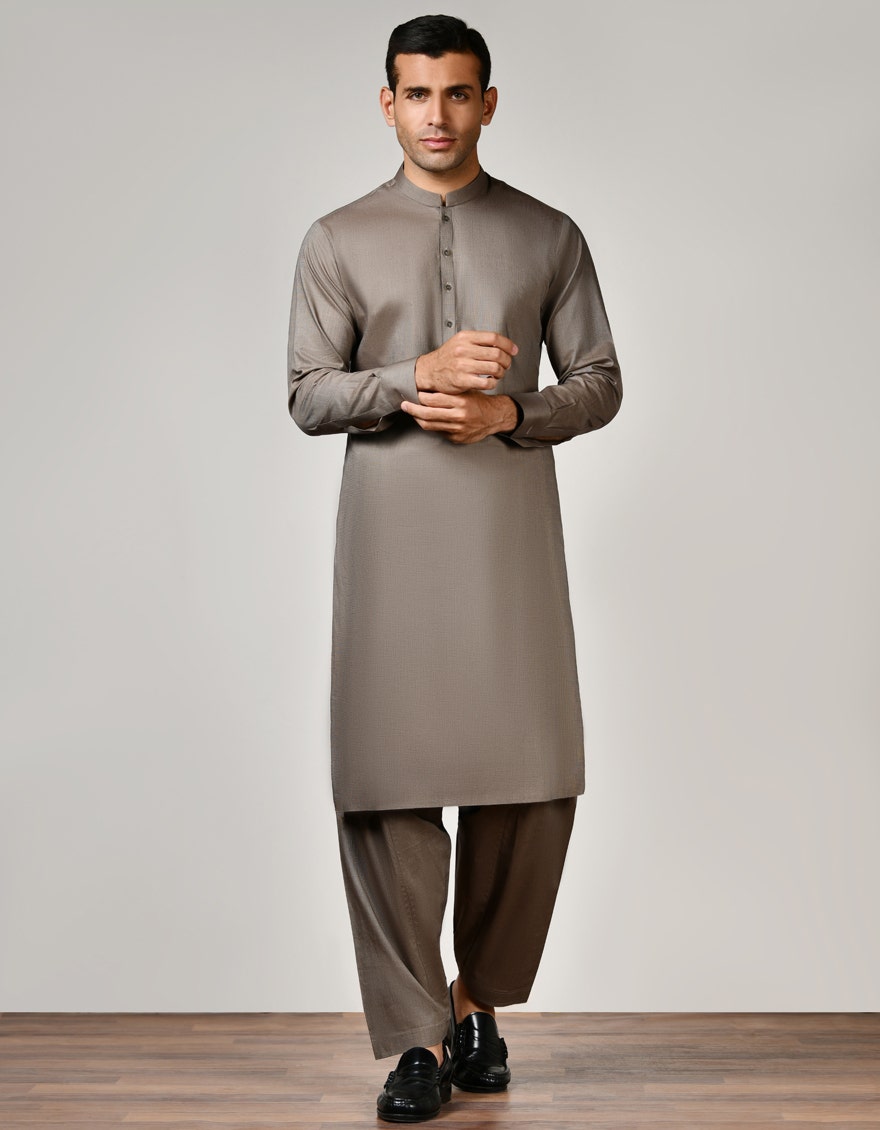
brown kurta pajamas